Lundberg Bakery (Austin, Texas)

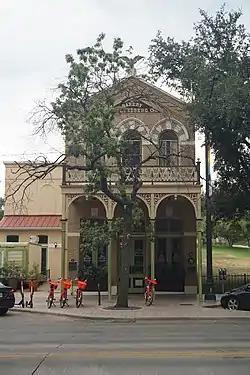
The Old Bakery and Emporium

The Lundberg Bakery (now known as the Old Bakery and Emporium) is a historic building in downtown Austin, Texas. It is located at 1006 Congress Avenue, half a block south of the Texas State Capitol grounds. It was added to the National Register of Historic Places on December 17, 1969.